Lander College Old Main Building

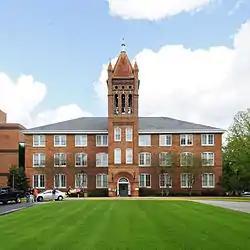
Lander College Old Main Building, March 2012

Lander College Old Main Building is a historic academic building located on the campus of Lander University at Greenwood, Greenwood County, South Carolina. It is a large masonry building, composed of three distinct sections with a blending of elements of the Romanesque Revival and Georgian Revival styles. Two of the sections, Greenwood Hall and Laura Lander Hall, were built in 1903-04; Willson Hall was added in 1911. It is the earliest Lander College building. The tower serves as a focal point for the building and defines its character as a school building.